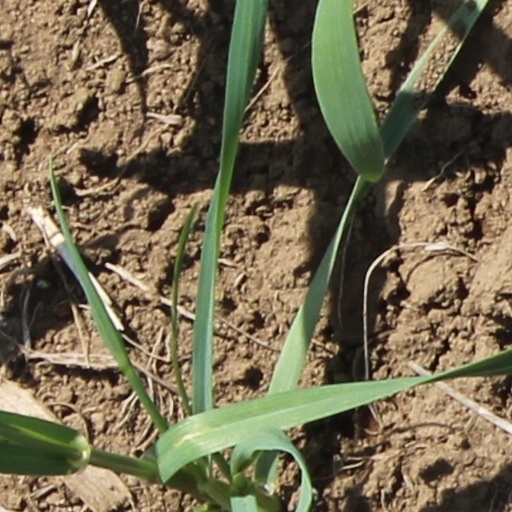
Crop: wheat